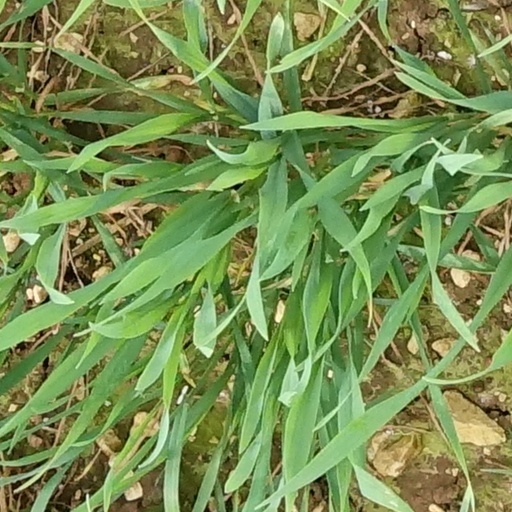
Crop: wheat